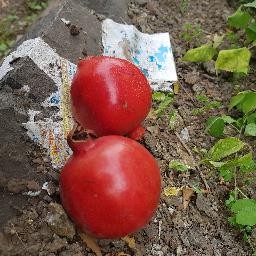
Fruit: Pomegranate
Quality: Good